Chloride channel

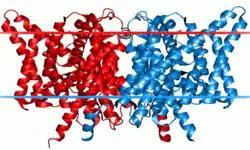
Clc chloride channel

Chloride channels are a superfamily of poorly understood ion channels specific for chloride. These channels may conduct many different ions, but are named for chloride because its concentration "in vivo" is much higher than other anions. Several families of voltage-gated channels and ligand-gated channels (e.g., the CaCC families) have been characterized in humans.